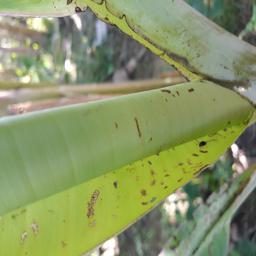
Label: BANANA APHIDS